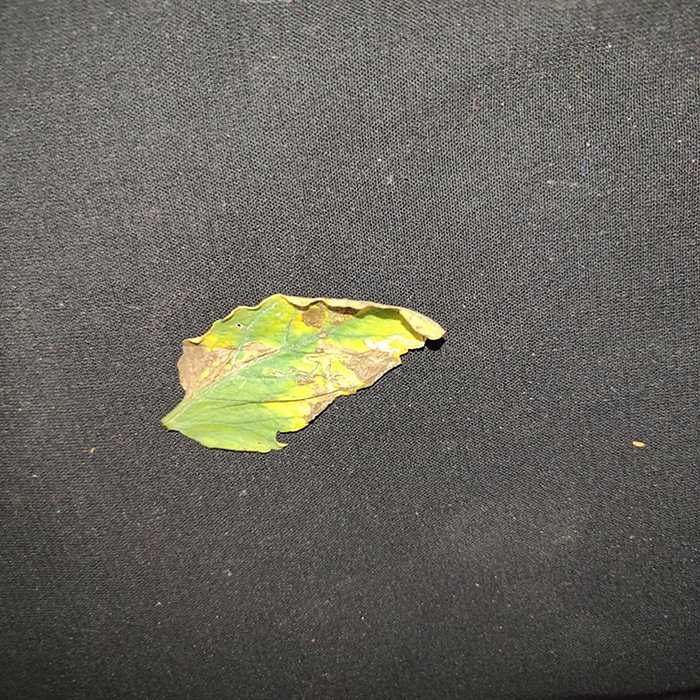
Plant: Tomato
Label: Tomato Bacterial spot